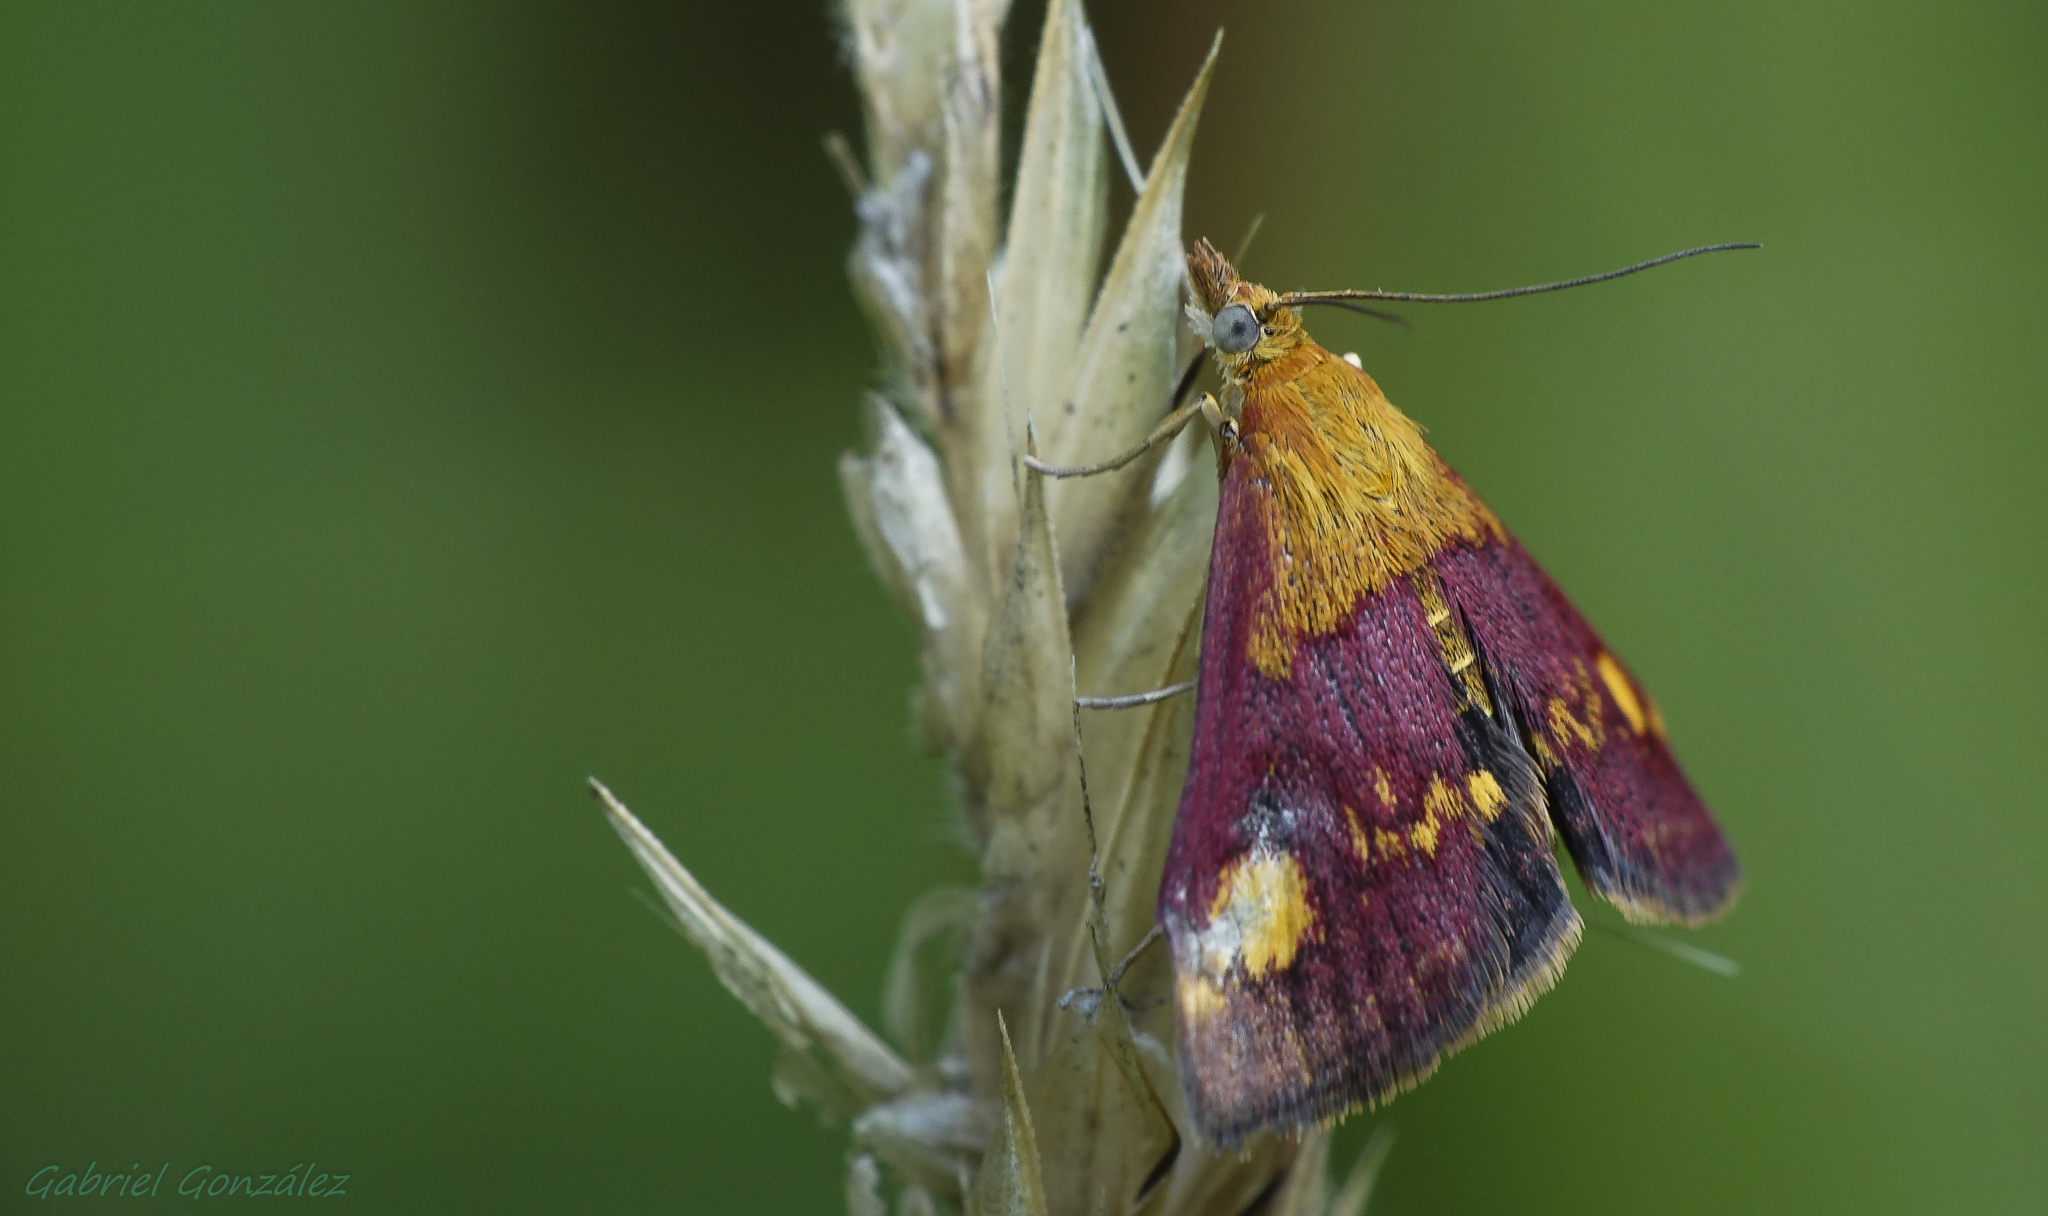
nature, wing, photography, leaf, flower, green, insect, macro, moth, butterfly, flora, fauna, invertebrate, close up, animals, naturaleza, nectar, 250, ggl1, gaby1, xovesphoto, animales, sonyrx10, rx10, gphoto, xelodegalicia, raynox250, macro photography, arthropod, gabrielcoru a, pollinator, plant stem, moths and butterflies, lycaenid, net winged insects